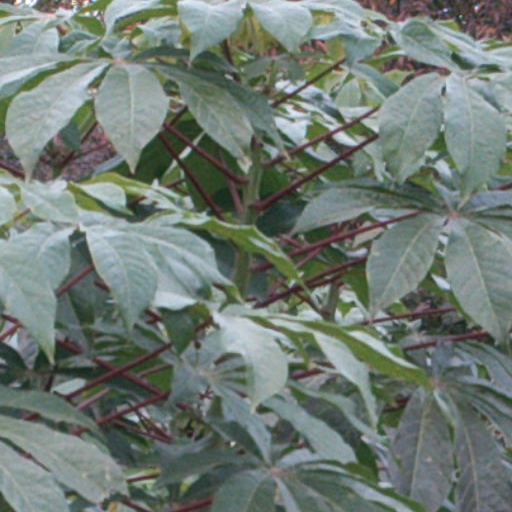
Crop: cassava